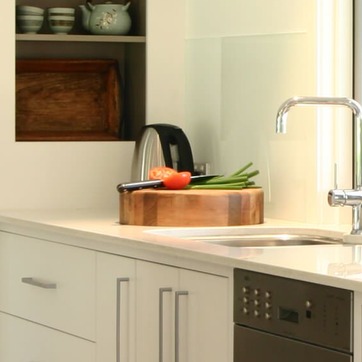
Material: food